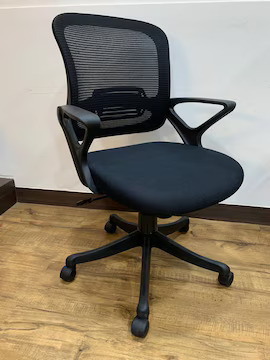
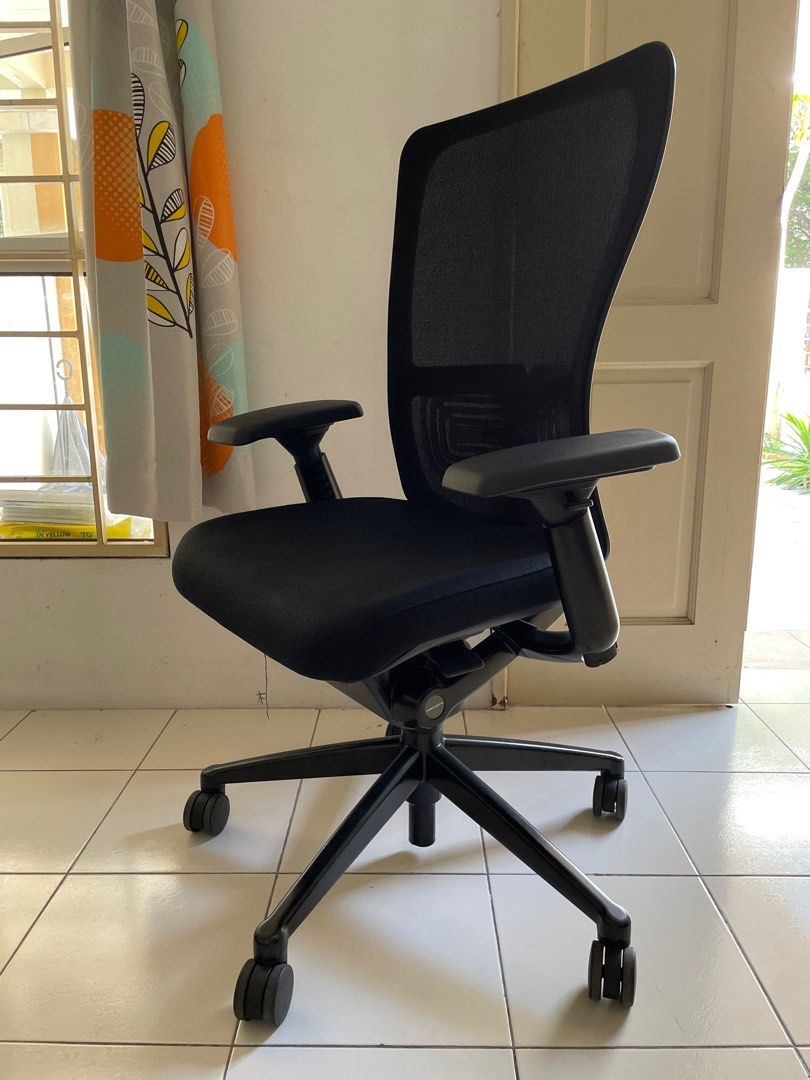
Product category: items_chair
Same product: no